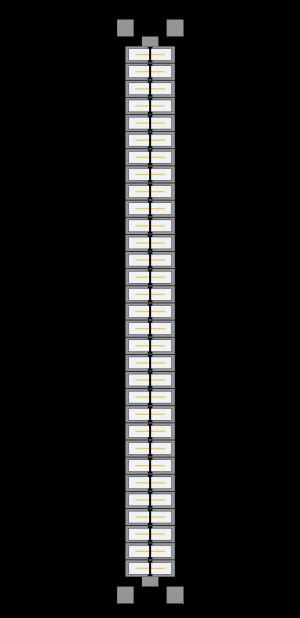
L'Industry Standard Architecture, généralement abrégé en ISA, est un standard de bus informatique interne utilisé pour connecter des cartes d'extension à la carte mère d'un ordinateur.